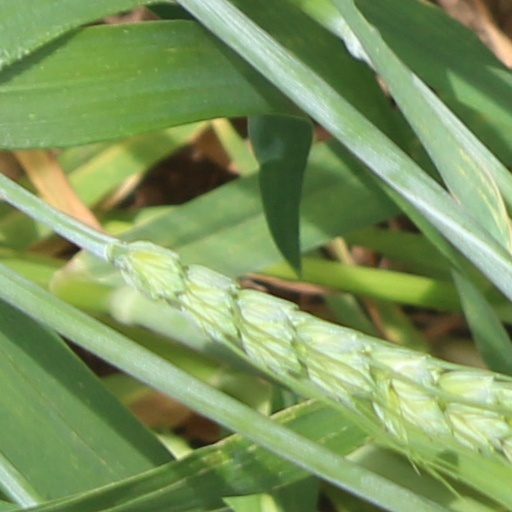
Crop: wheat